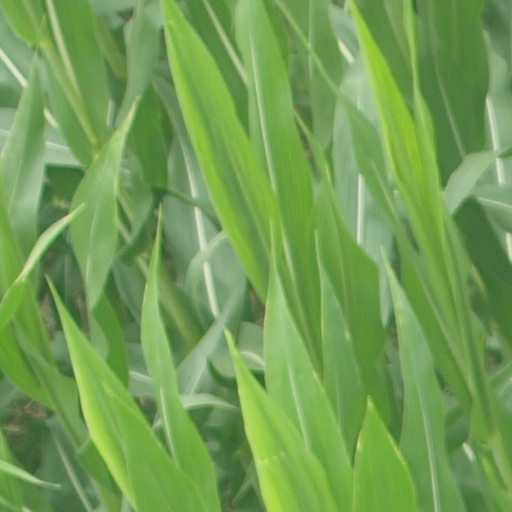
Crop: maize; corn